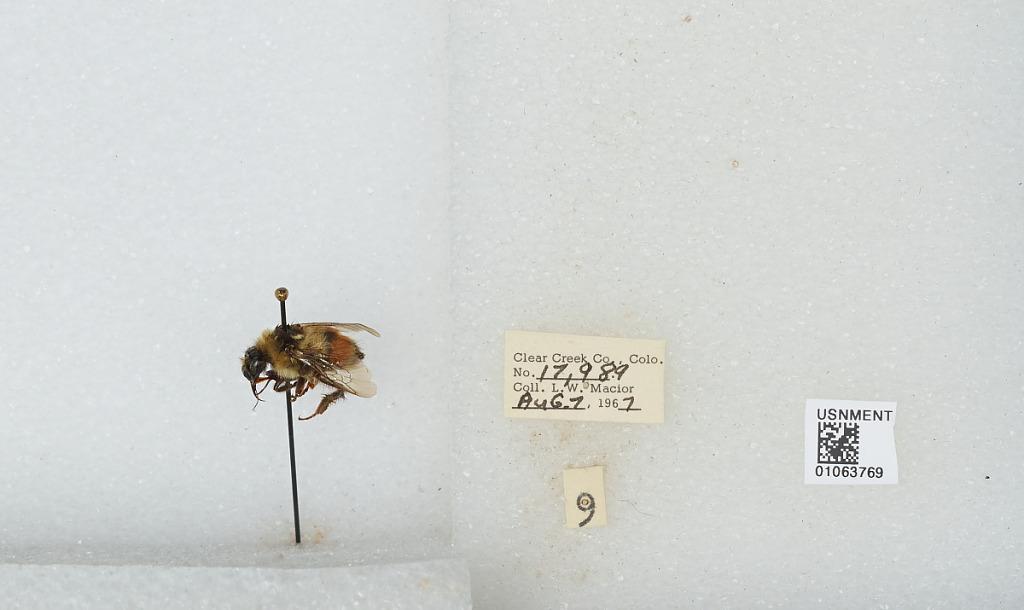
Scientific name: Bombus (Pyrobombus) bifarius Cresson
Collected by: L. Macior
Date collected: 1967-8-7
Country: United States
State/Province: Colorado
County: Clear Creek
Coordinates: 39.6958, -105.725